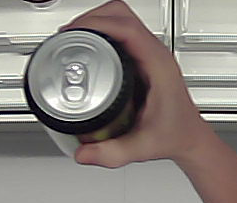
Product: monster_energydrink